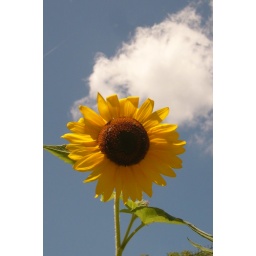
flower in the sky